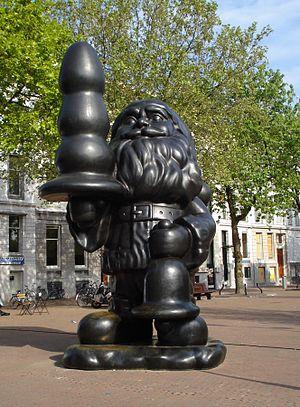
Le parcours statuaire du Westersingel fait partie du projet artistique développé par Rotterdam. Entre la Kruiskade et le Westzeedijk, 17 statues forment l'ensemble intitulé l'Internationale Beelden Collectie de la ville.
C'est une liste de la collection du musée d'images, qui font partie de la collection internationale de sculptures disposées dans l'espace public de Rotterdam. La collection a été formée entre 1945, au moment de la reconstruction de la cité, après la Seconde Guerre mondiale, et 2001, année durant laquelle Rotterdam a été capitale européenne de la culture. Elle est réalisée par la ville de Rotterdam en partenariat avec des initiatives privées.
Paul McCarthy, né le 4 août 1945 à Salt Lake City, est un plasticien américain réalisant des sculptures et des performances qui vit et travaille, actuellement, à Los Angeles.